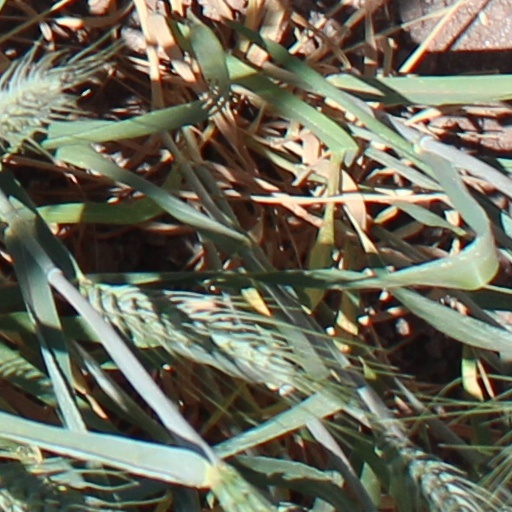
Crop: wheat